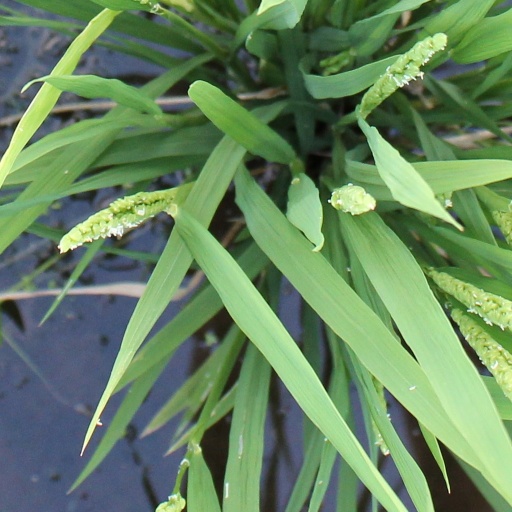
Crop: rice